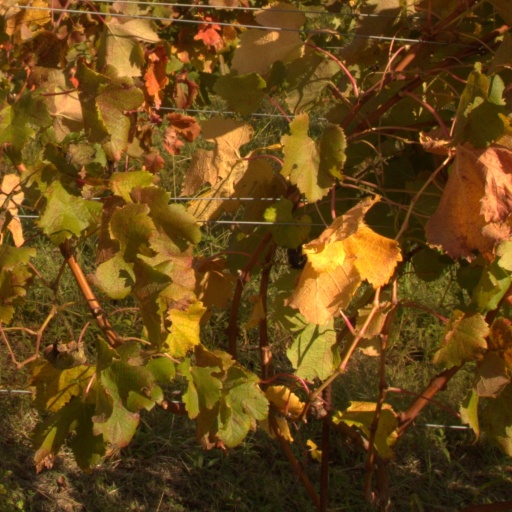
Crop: grape